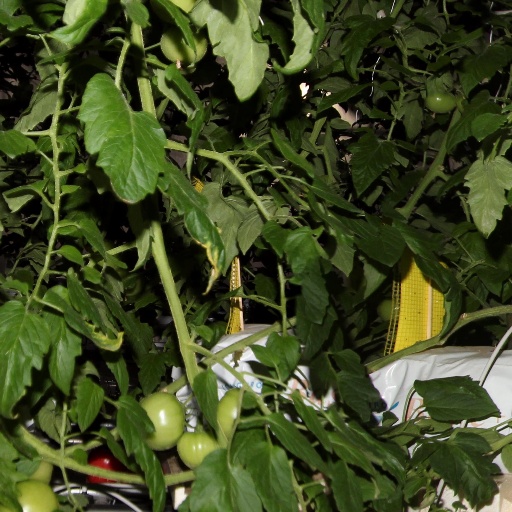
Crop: tomato